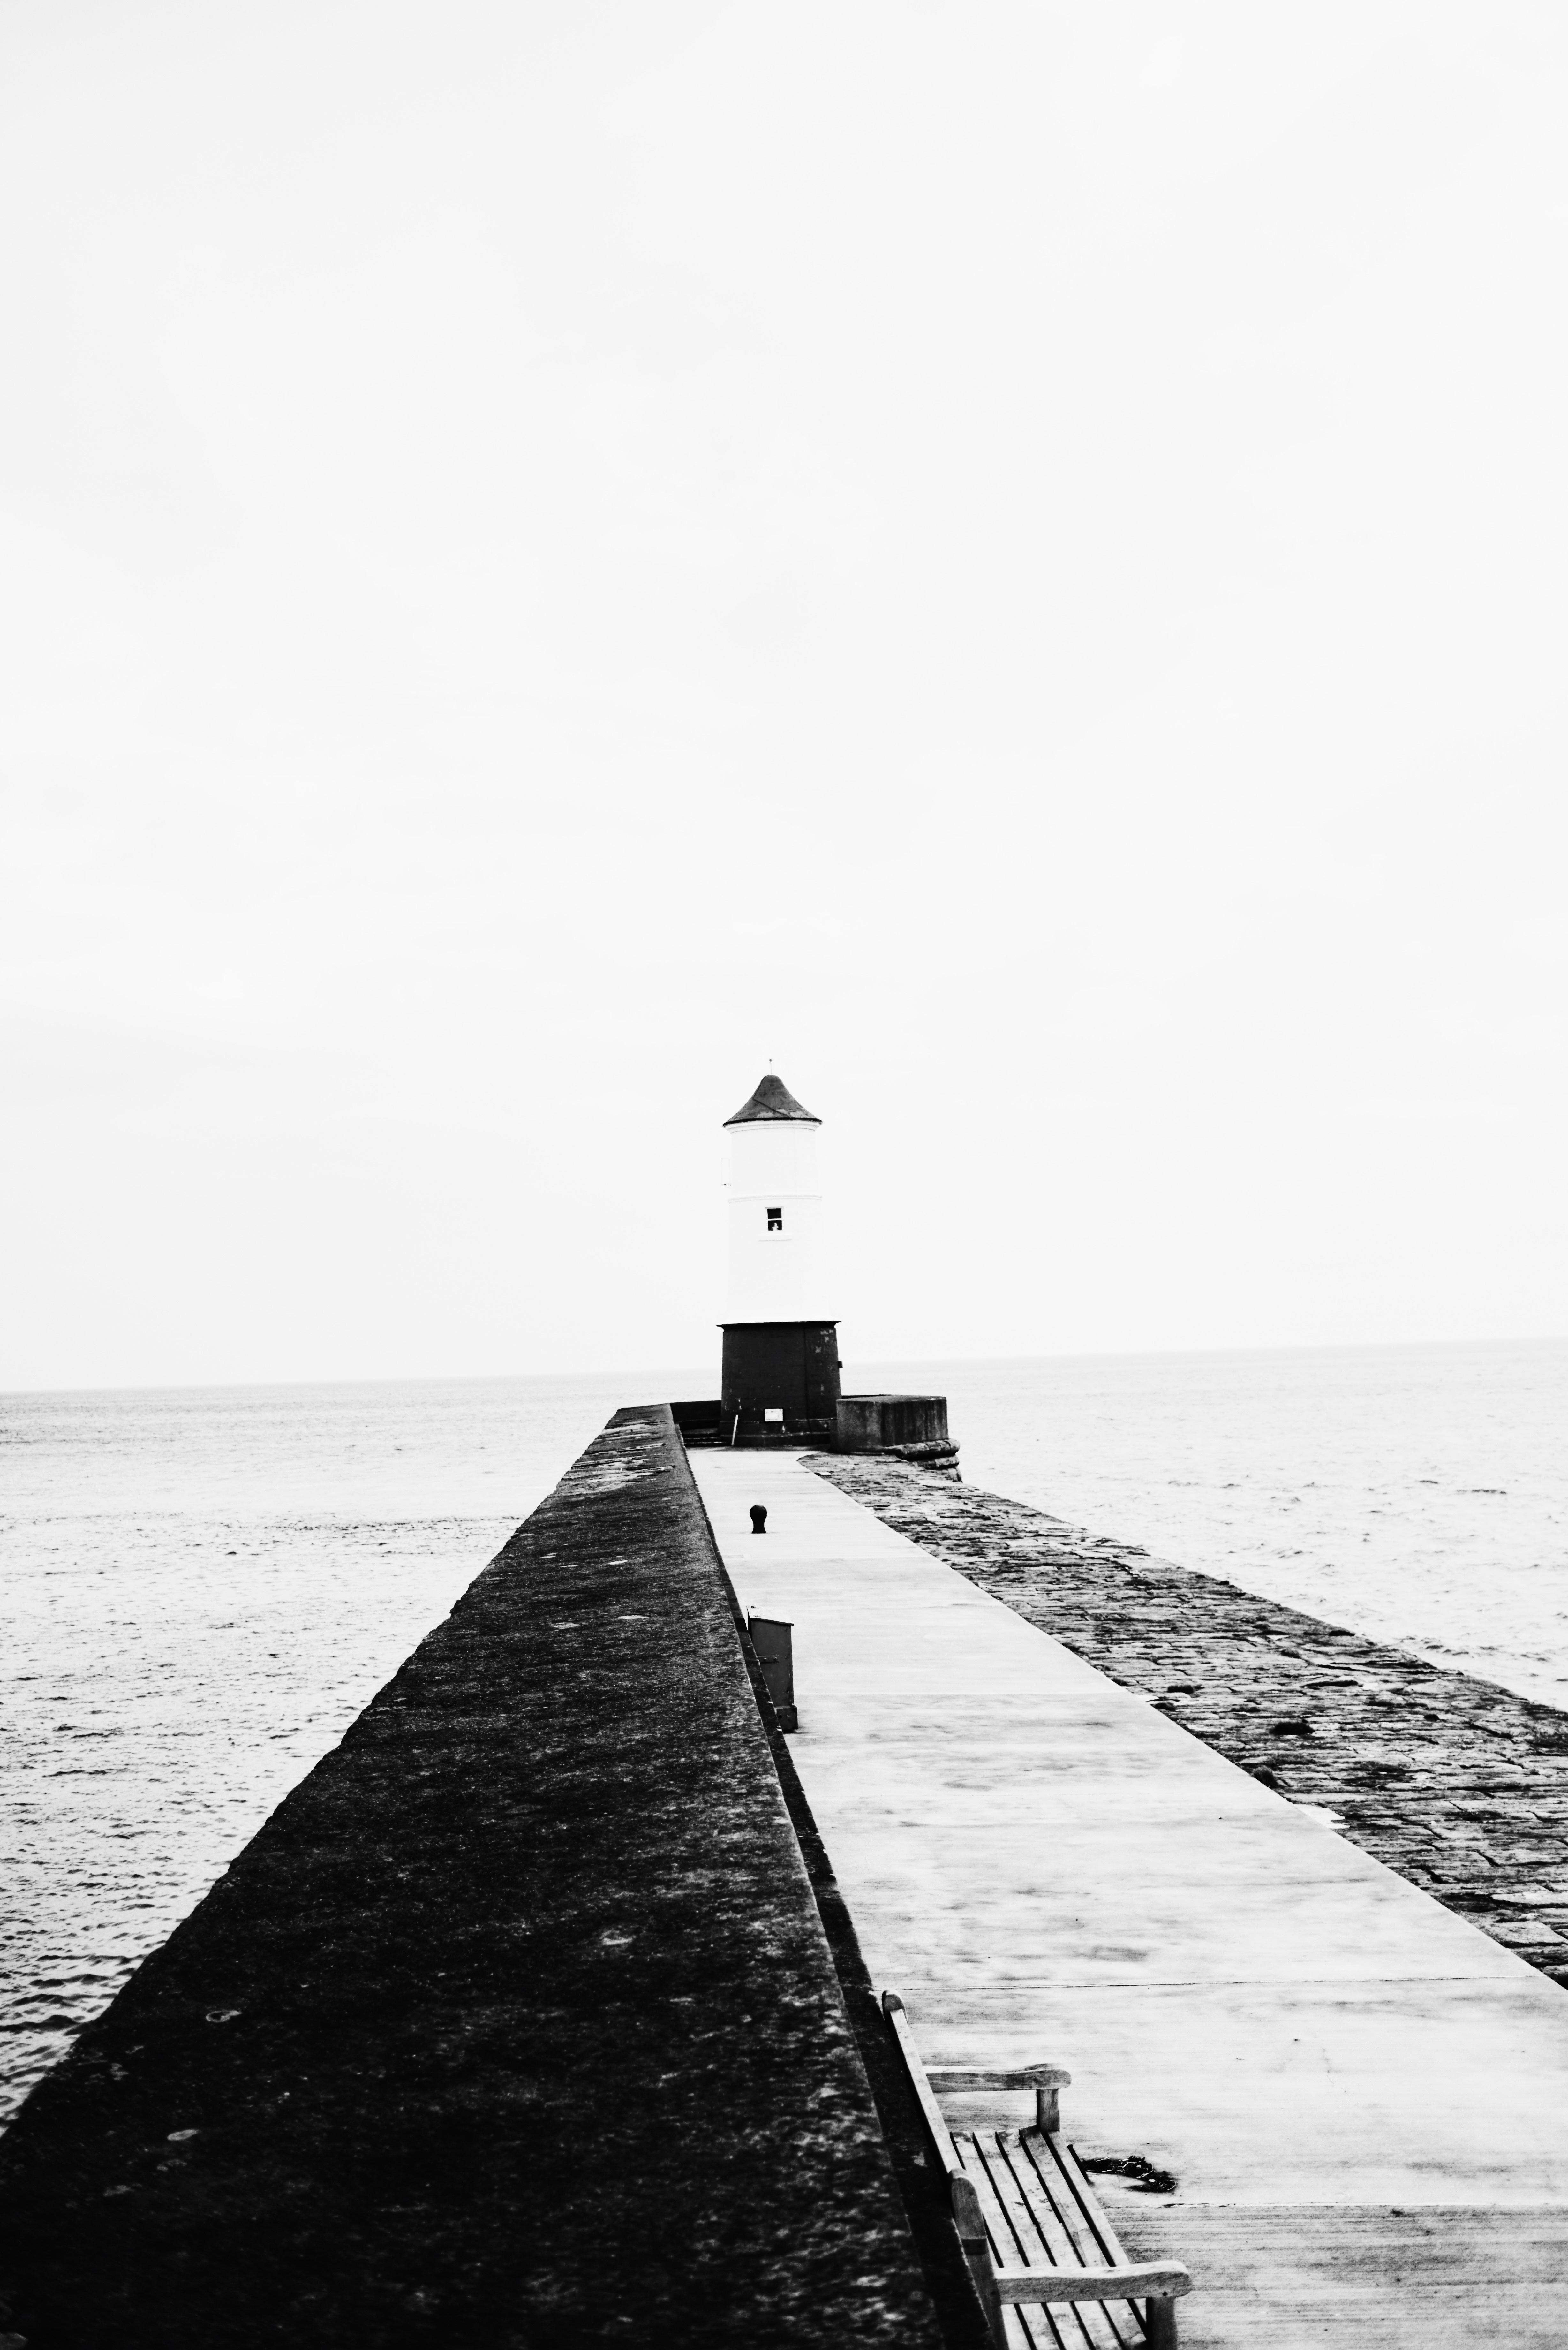
beach, sea, coast, sand, ocean, horizon, black and white, lighthouse, boardwalk, white, photography, wave, pier, walkway, tower, black, monochrome, photograph, shape, breakwater, monochrome photography